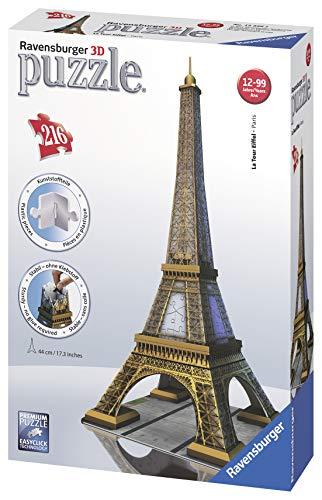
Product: Ravensburger Eiffel Tower 216 Piece 3D Jigsaw Puzzle for Kids and Adults - Easy Click Technology Means Pieces Fit Together Perfectly
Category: Toys & Games | Puzzles | Brain Teasers
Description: Great Condition.
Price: $23.94
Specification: ProductDimensions:7.5x3x11inches|ItemWeight:1.05pounds|ShippingWeight:1.28pounds(Viewshippingratesandpolicies)|Department:ToysandGames|Manufacturer:Ravensburger|Language:English|ASIN:B004O0TOK4|DomesticShipping:ItemcanbeshippedwithinU.S.|InternationalShipping:ThisitemcanbeshippedtoselectcountriesoutsideoftheU.S.LearnMore|Itemmodelnumber:12556|DatefirstlistedonAmazon:June14,2011